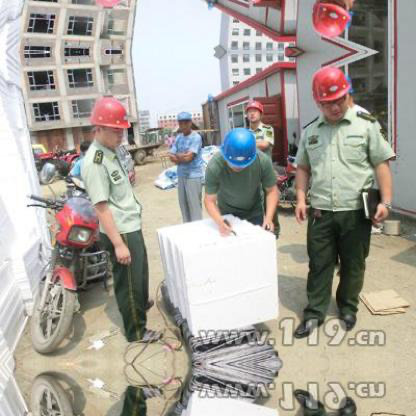
Objects in the image:
label: helmet
label: helmet
label: helmet
label: helmet
label: helmet
label: helmet
label: helmet